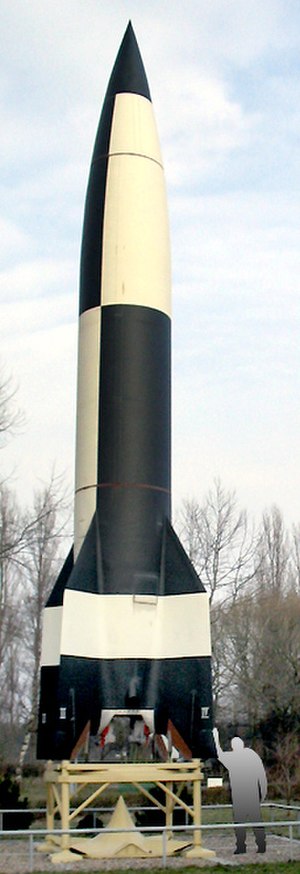
V2-raket
V2, egentlig A4, var et tidligt ballistisk missil udviklet af den tyske hær i løbet af 2. verdenskrig, og brugt mod mål i det sydøstlige England og senere Belgien.